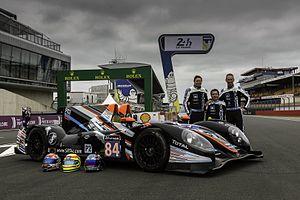
Frédéric Sausset avec Ch. Tinseau et JB Bouvet
Jean-Bernard Bouvet, né le 17 juillet 1969 à Mamers, est un pilote automobile français.
Frédéric Sausset, né le 13 février 1969 à Blois, est un chef d’entreprise français, pilote automobile, quadruple-amputé à la suite d’un accident bactériologique, connu pour avoir participé et terminé les 24 Heures du Mans 2016, une première mondiale pour un tel handicap.